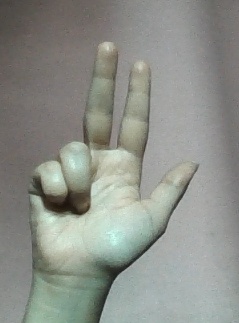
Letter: al